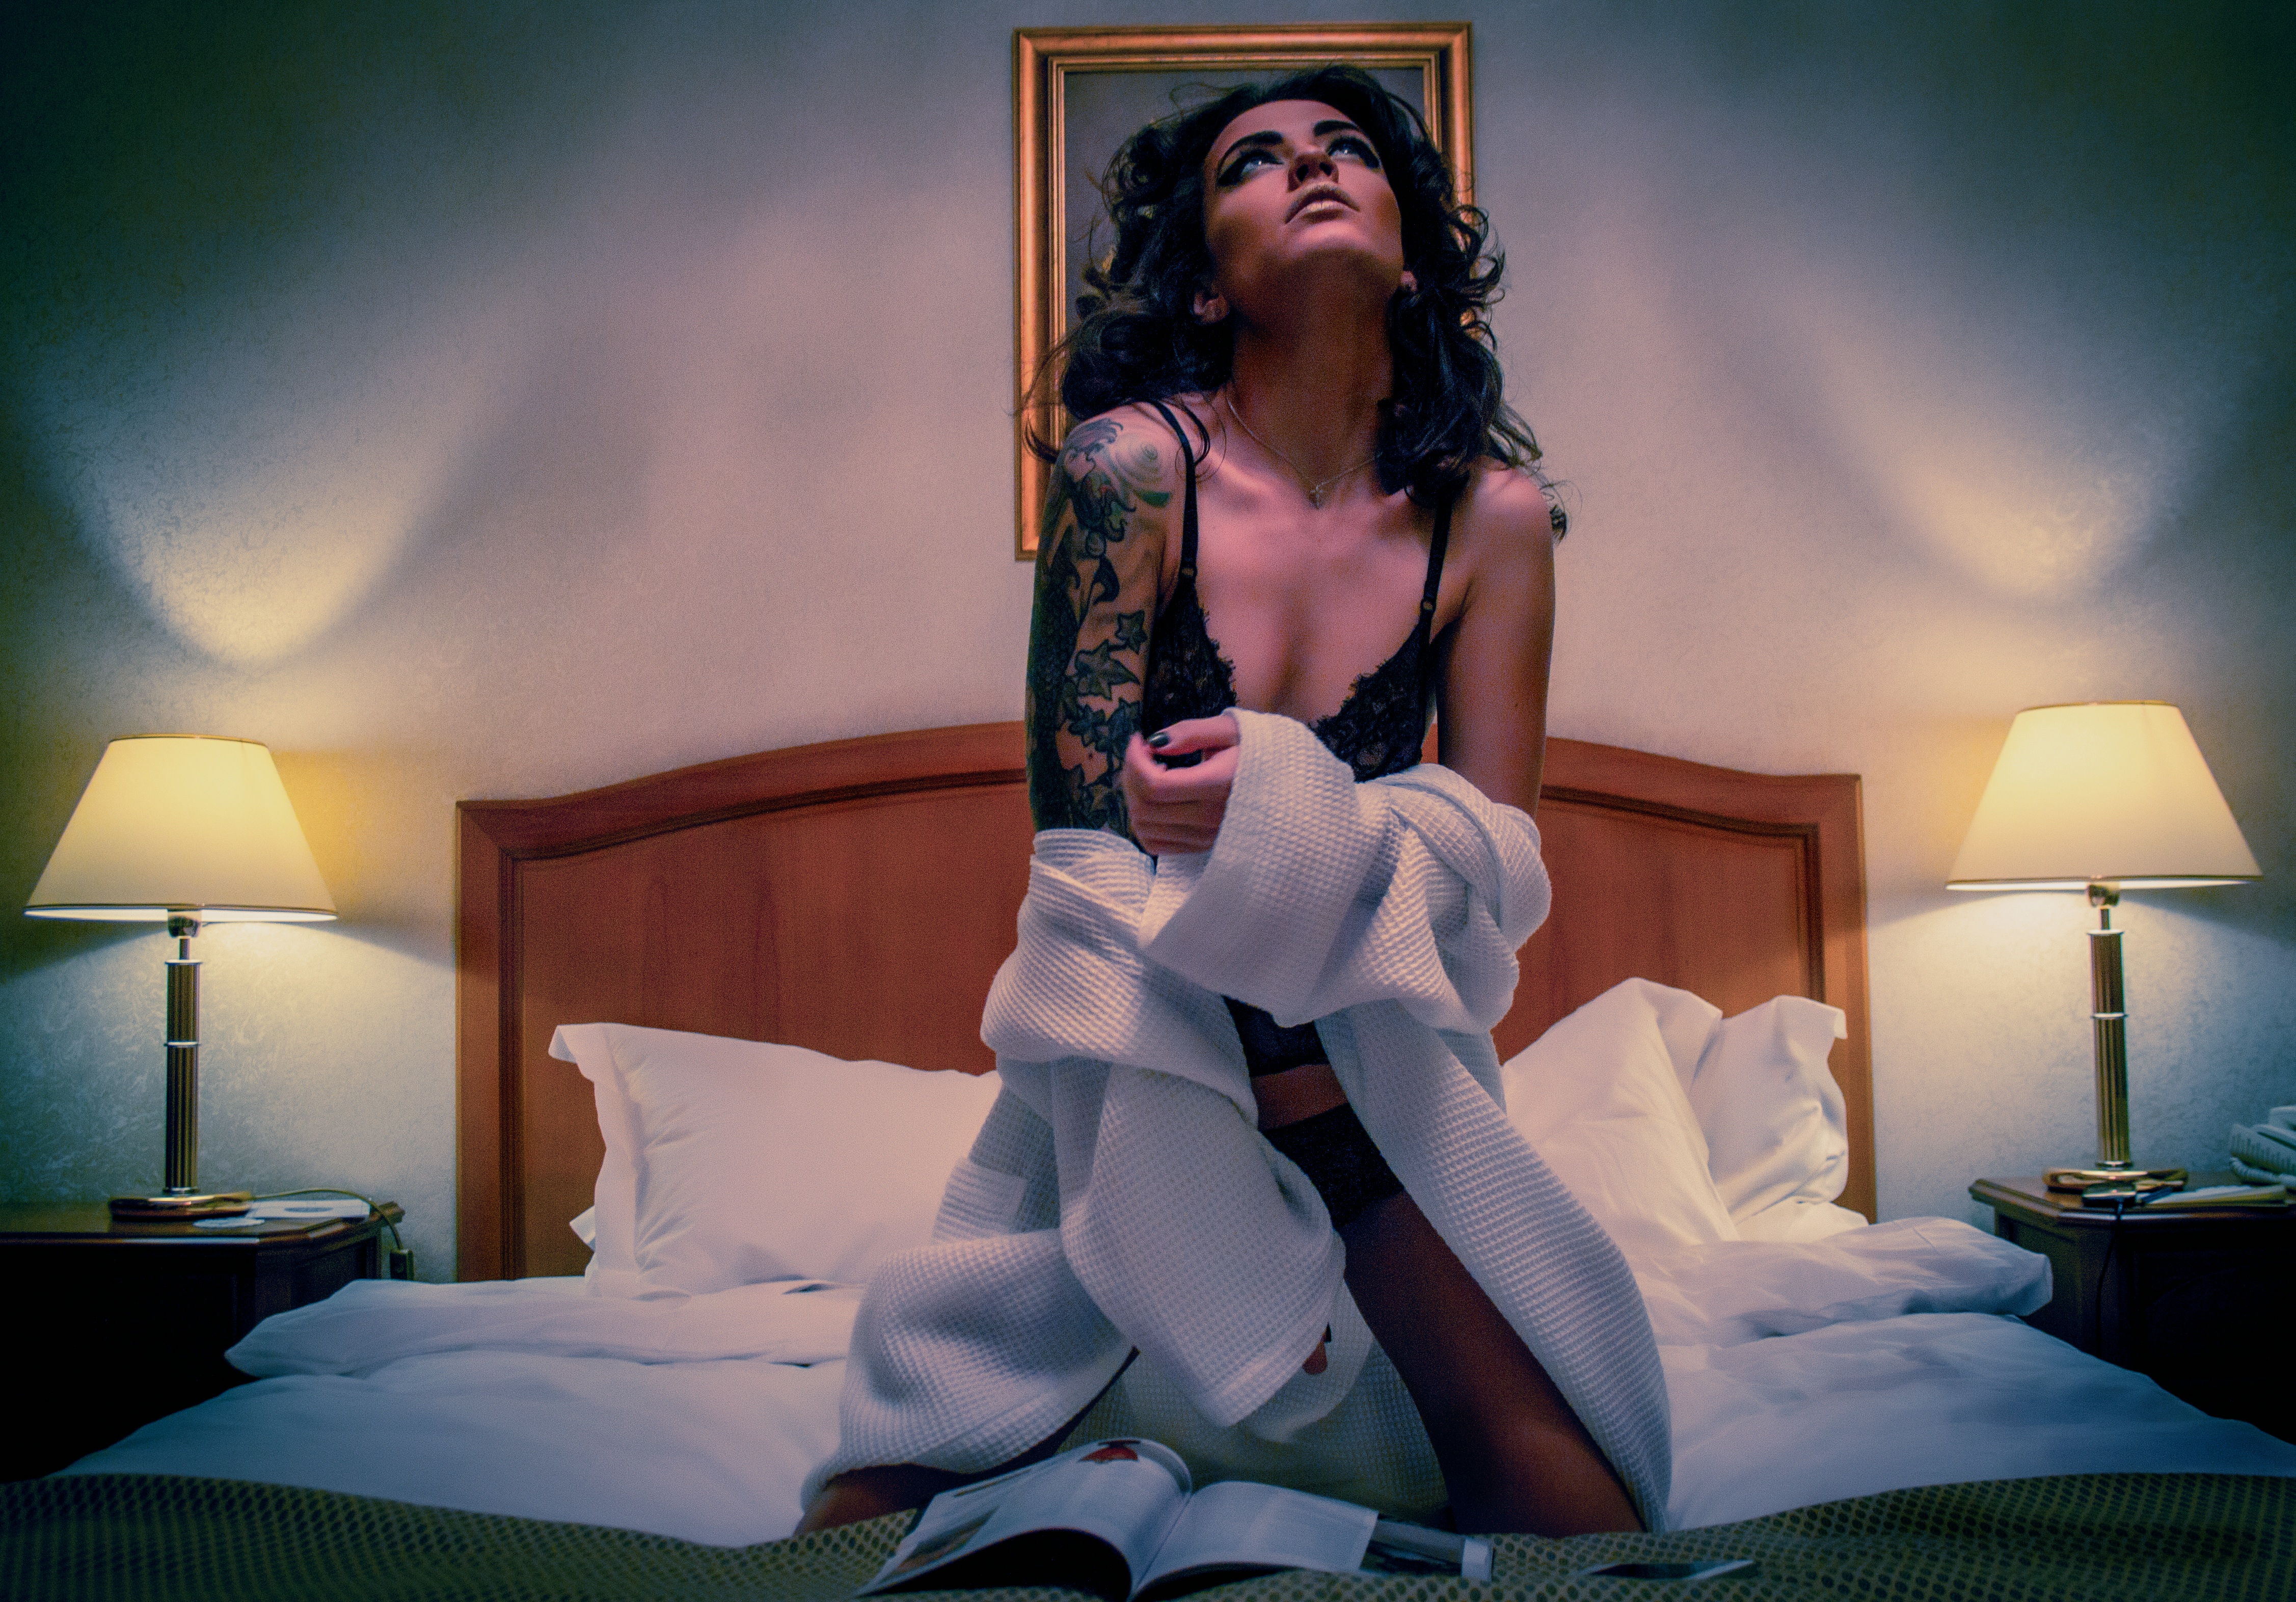
person, girl, woman, model, clothing, hotel, anime, screenshot, photo shoot